History of prostitution in France

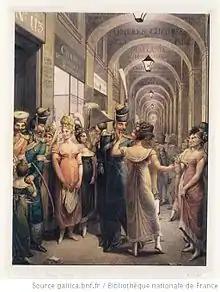
Prostitution at the Palais Royal in 1815 (Opiz).

Despite these measures the number of prostitutes did not decrease. Thus in 1658, Louis XIV ordered all women guilty of prostitution, fornication or adultery be imprisoned in the Pitié-Salpêtrière until the priests or religious officials say they have repented and changed. It is also Louis XIV who created, in 1667, the function of lieutenant-general of police, who will be in control of the surveillance of the public girls. In 1687, orders were issued that prostitutes should not be within two leagues of Versailles or in the company of soldiers. Punishment was severe and consisted of cutting off of nose and ears. The women should have their morals be corrected by work and piety.